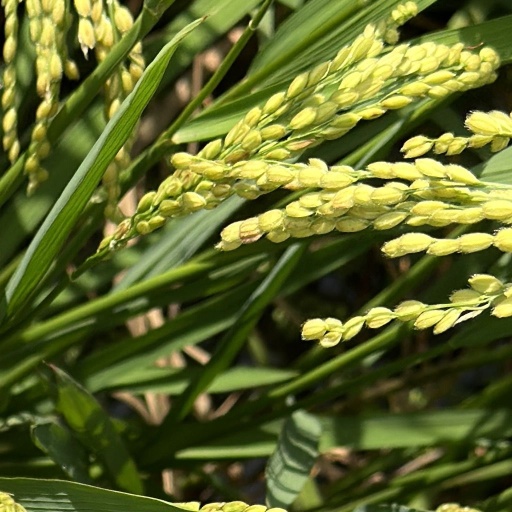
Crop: rice